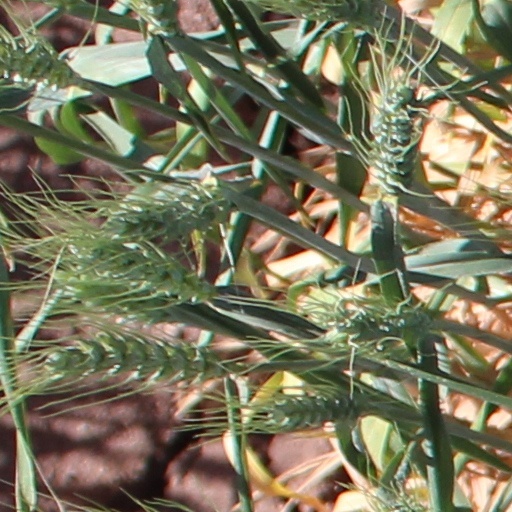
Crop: wheat